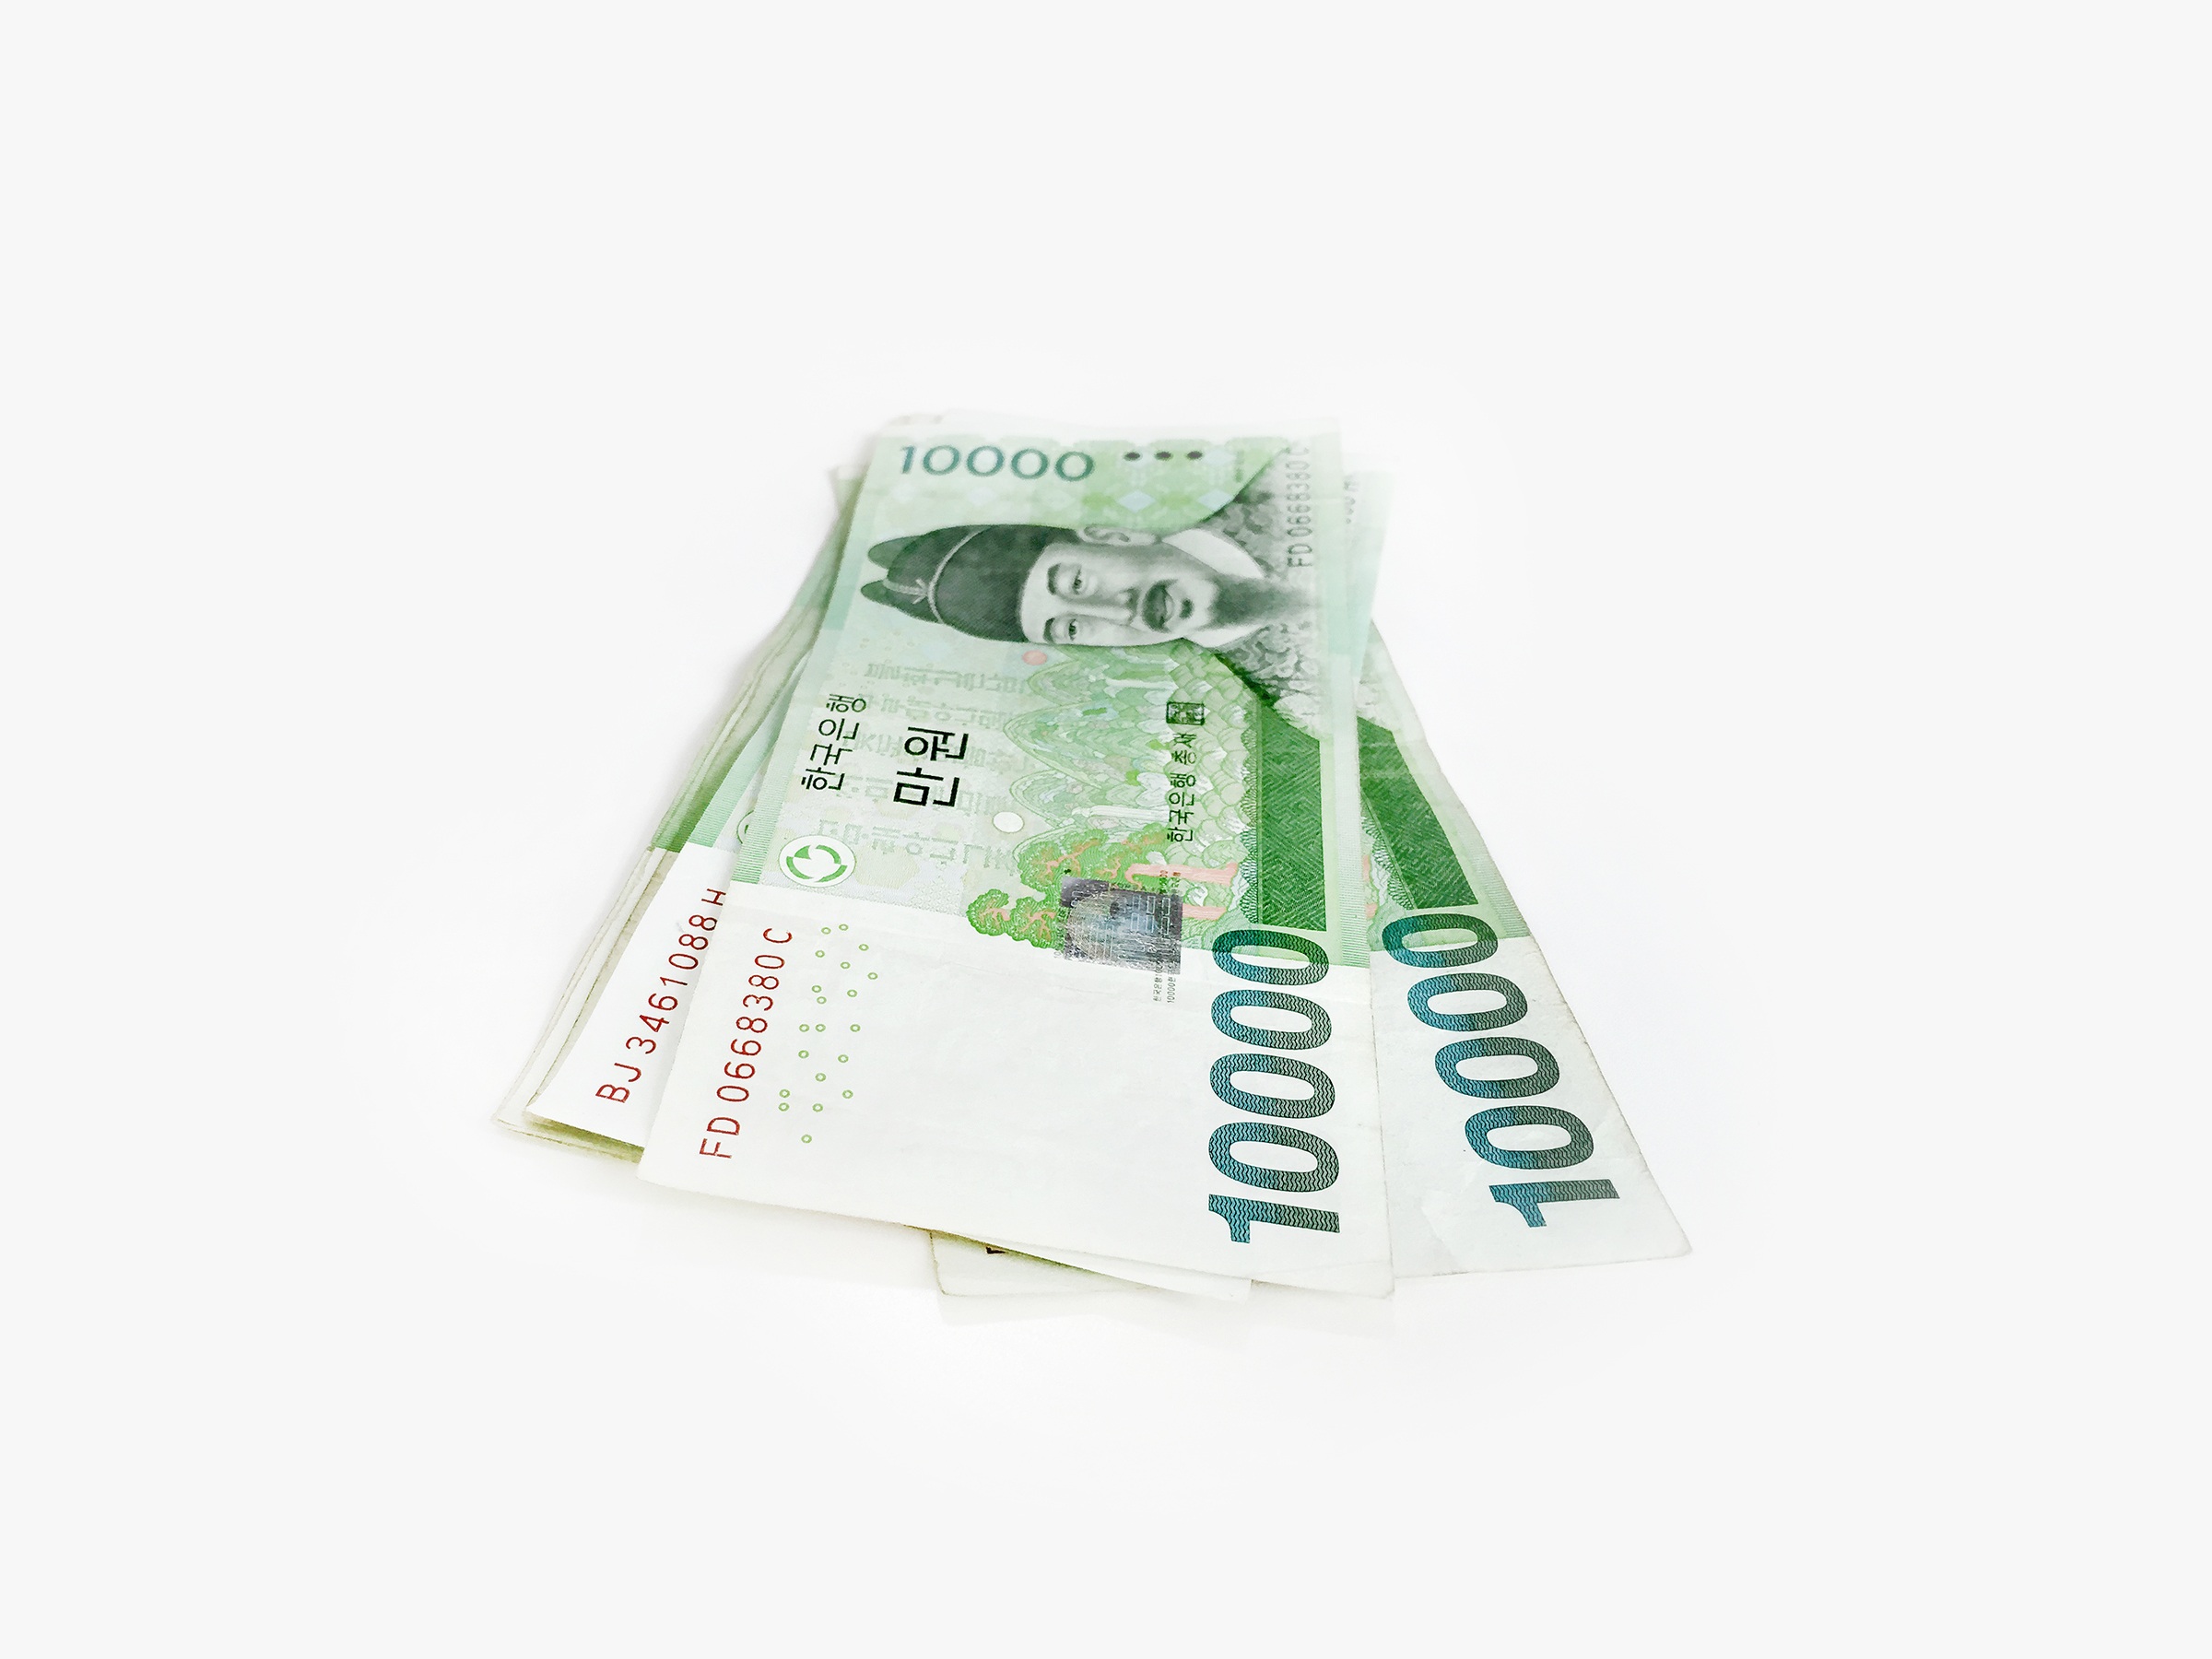
money, asia, storage, label, brand, product, cash, gold, currency, dollar, document, tax, payment, savings, don, republic of korea, bills, korea money